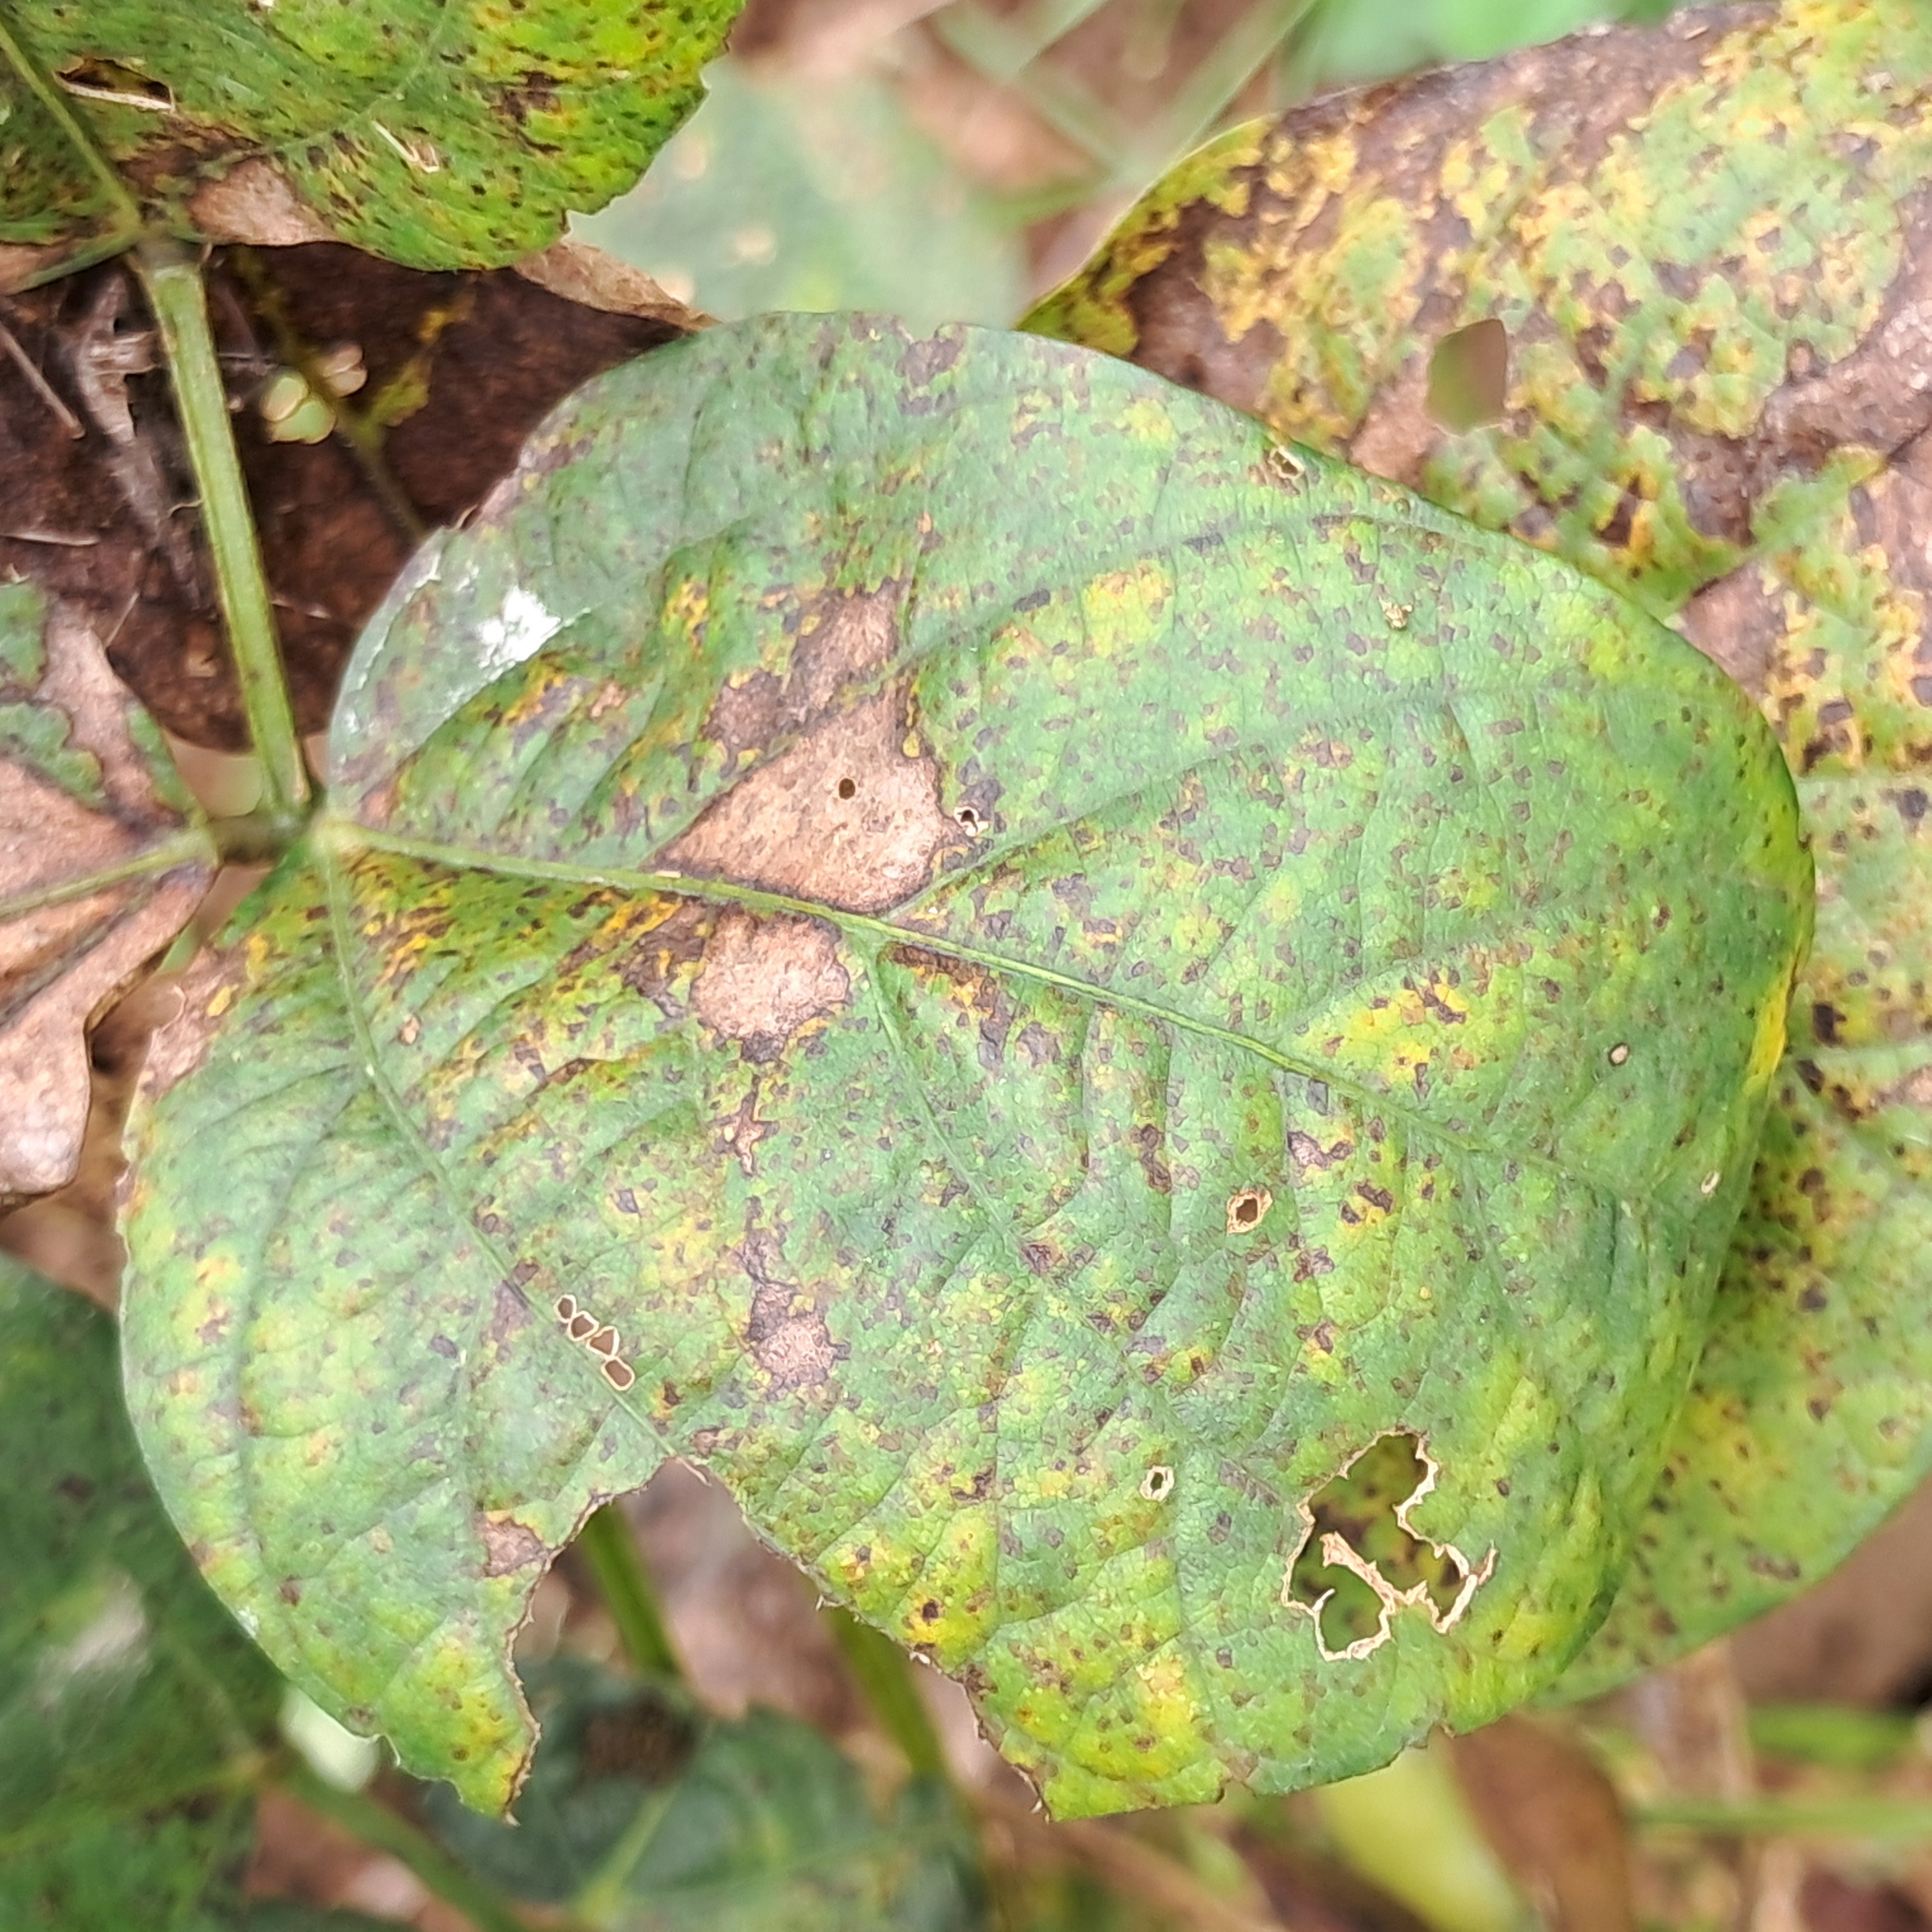
Label: Rust